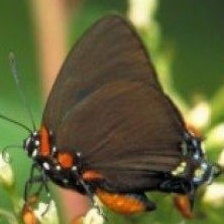
Species: PURPLE HAIRSTREAK